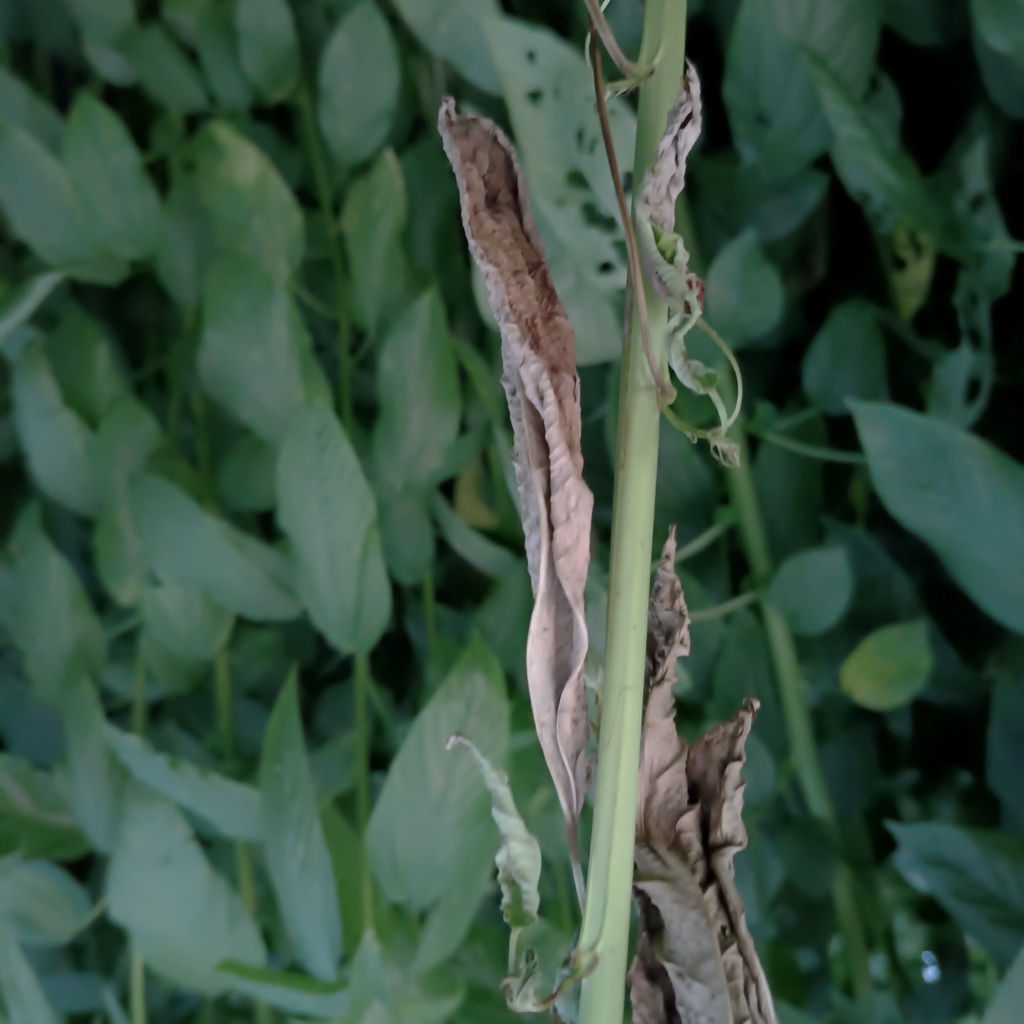
Label: Holed